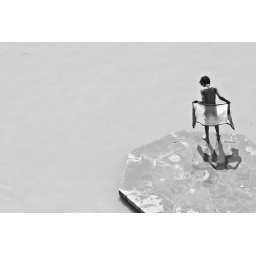
A boy drying, after a dip in the holy river Ganga.